Communist Party of the Netherlands

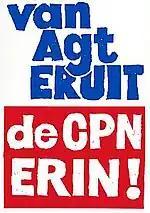
1977 election poster which reads "Van Agt out, CPN in"

Before the 1967 general election De Groot was replaced by Marcus Bakker. De Groot was made an honorary member of the CPN. The party won another seat, making the total five. The CPN condemned the Soviet intervention against the Prague Spring. In 1971 yet another seat was added, and in 1972 the party had seven seats. The 1977 general election saw a conflict between the social democrat Joop den Uyl and the Christian democrat Dries van Agt. Many CPN sympathizers voted for the social democratic PvdA and the CPN lost all but two seats. In 1978, under pressure from new young members, De Groot lost his honorary membership. In the 1981 general election, the placement of American nuclear weapons is a major issue. The CPN, which prominently led one of the campaigning groups, The Committee against the N-bomb, was rewarded with another seat.